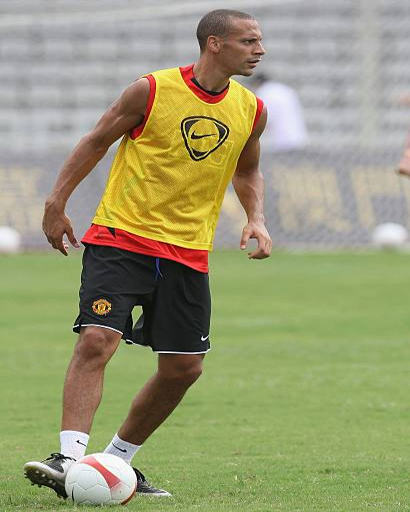
football player in action during a training session .